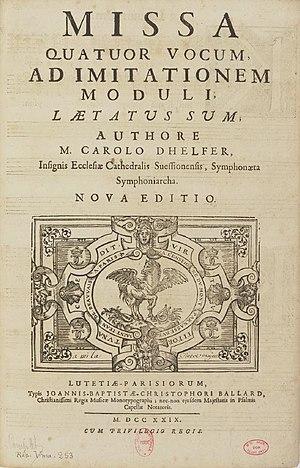
Title page of Charles d'Helfer's Missa Laetatus sum (Paris, 1729)
Charles d’Helfer [Helpher, d’Helfert, Delpher, Delphert] est un prêtre et maître de chapelle, également compositeur, actif à Soissons et à Paris durant le troisième quart du XVIIe siècle. Il est mort à Soissons avant le 4 novembre 1661.